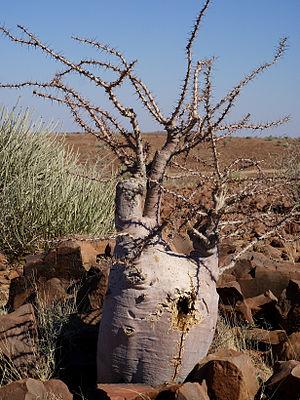
Pachypodium lealii Welw. est une plante xérophyte succulente de la famille des Apocynacées originaire d'Afrique australe. Son nom vernaculaire arbre bouteille rappelle la forme enflée de son tronc.
Un caudex est un renflement de la partie basse du tronc et/ou des racines d'une plante, qui lui permet de stocker l'eau sous forme de sucs, afin de faire face aux périodes de sécheresse.